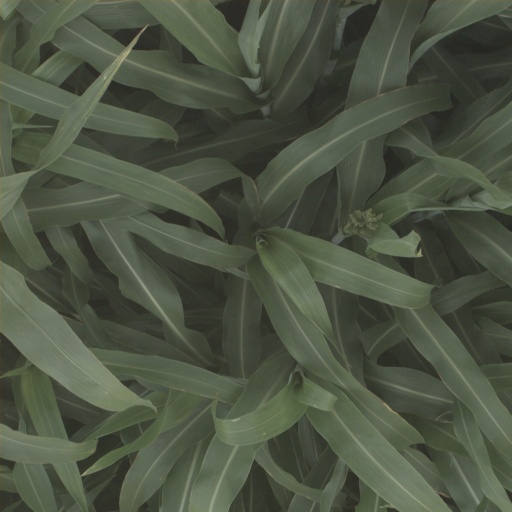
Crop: sorghum